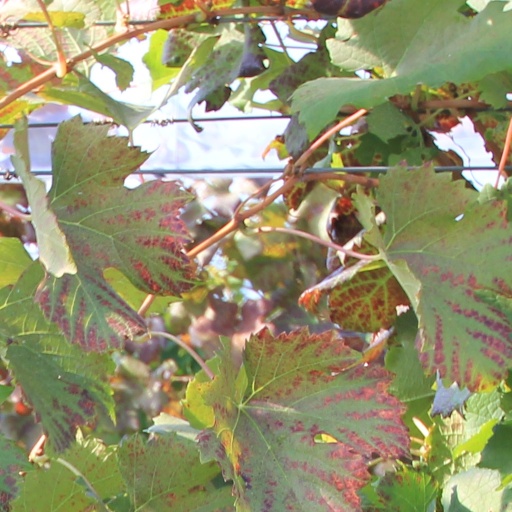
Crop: grape